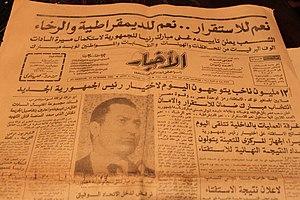
Hosni Moubarak, parfois orthographié Hosni Mubarak, de son nom complet Mohammed Hosni Moubarak, transcrit traditionnellement Muhammad Hosnī Sayyid Selaaem Mubārak, né le 4 mai 1928 à Kafr-el-Meselha et mort le 25 février 2020 au Caire, est un homme d'État égyptien, président de la République du 14 octobre 1981 au 11 février 2011.